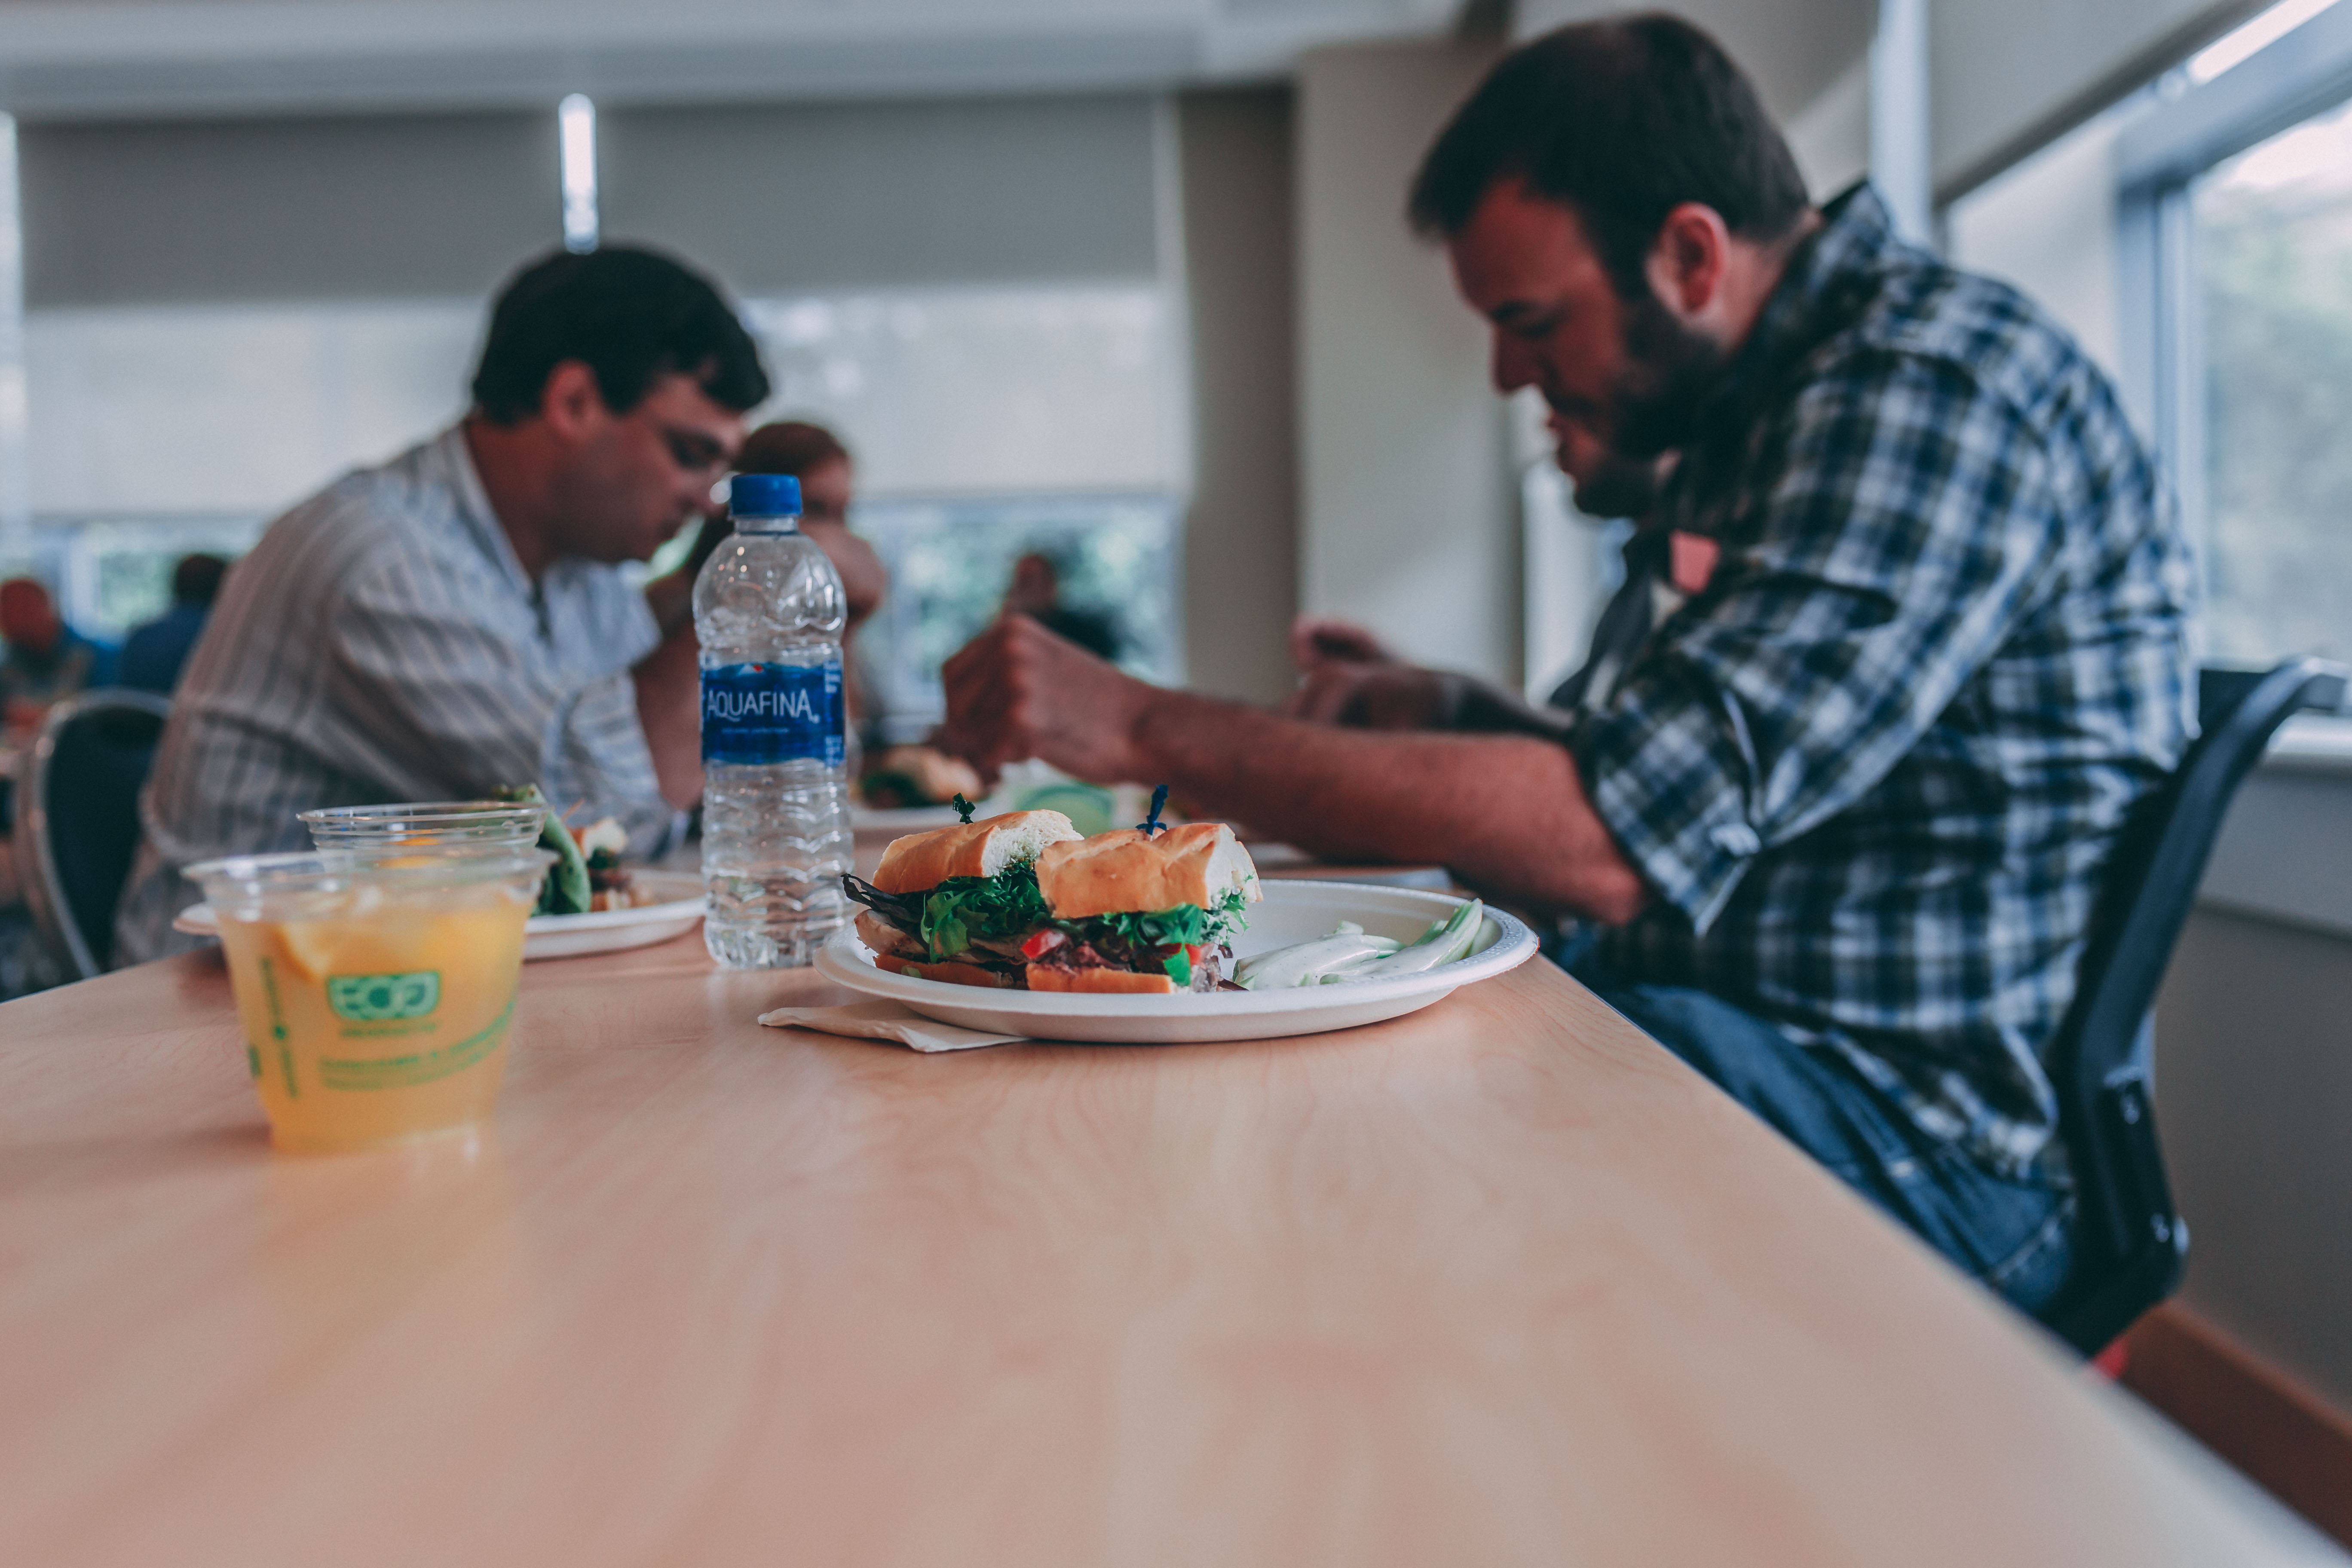
meal, food, eating, lunch, cuisine, dish, brunch, fun, drink, taste, table, breakfast